Hyper Neo Geo 64

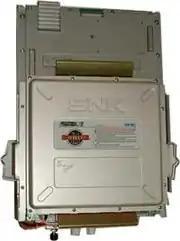
Hyper Neo Geo 64 system board and software

The Hyper Neo Geo 64 is an arcade system board created by SNK and released in 1997. Planned as a successor of the popular Neo Geo, it never managed to match its success. Only seven games were produced, none of which proved particularly popular. It was the only SNK arcade board capable of 3D rendering, conceived to bring SNK into the 3D era that had arisen during the mid-1990s.